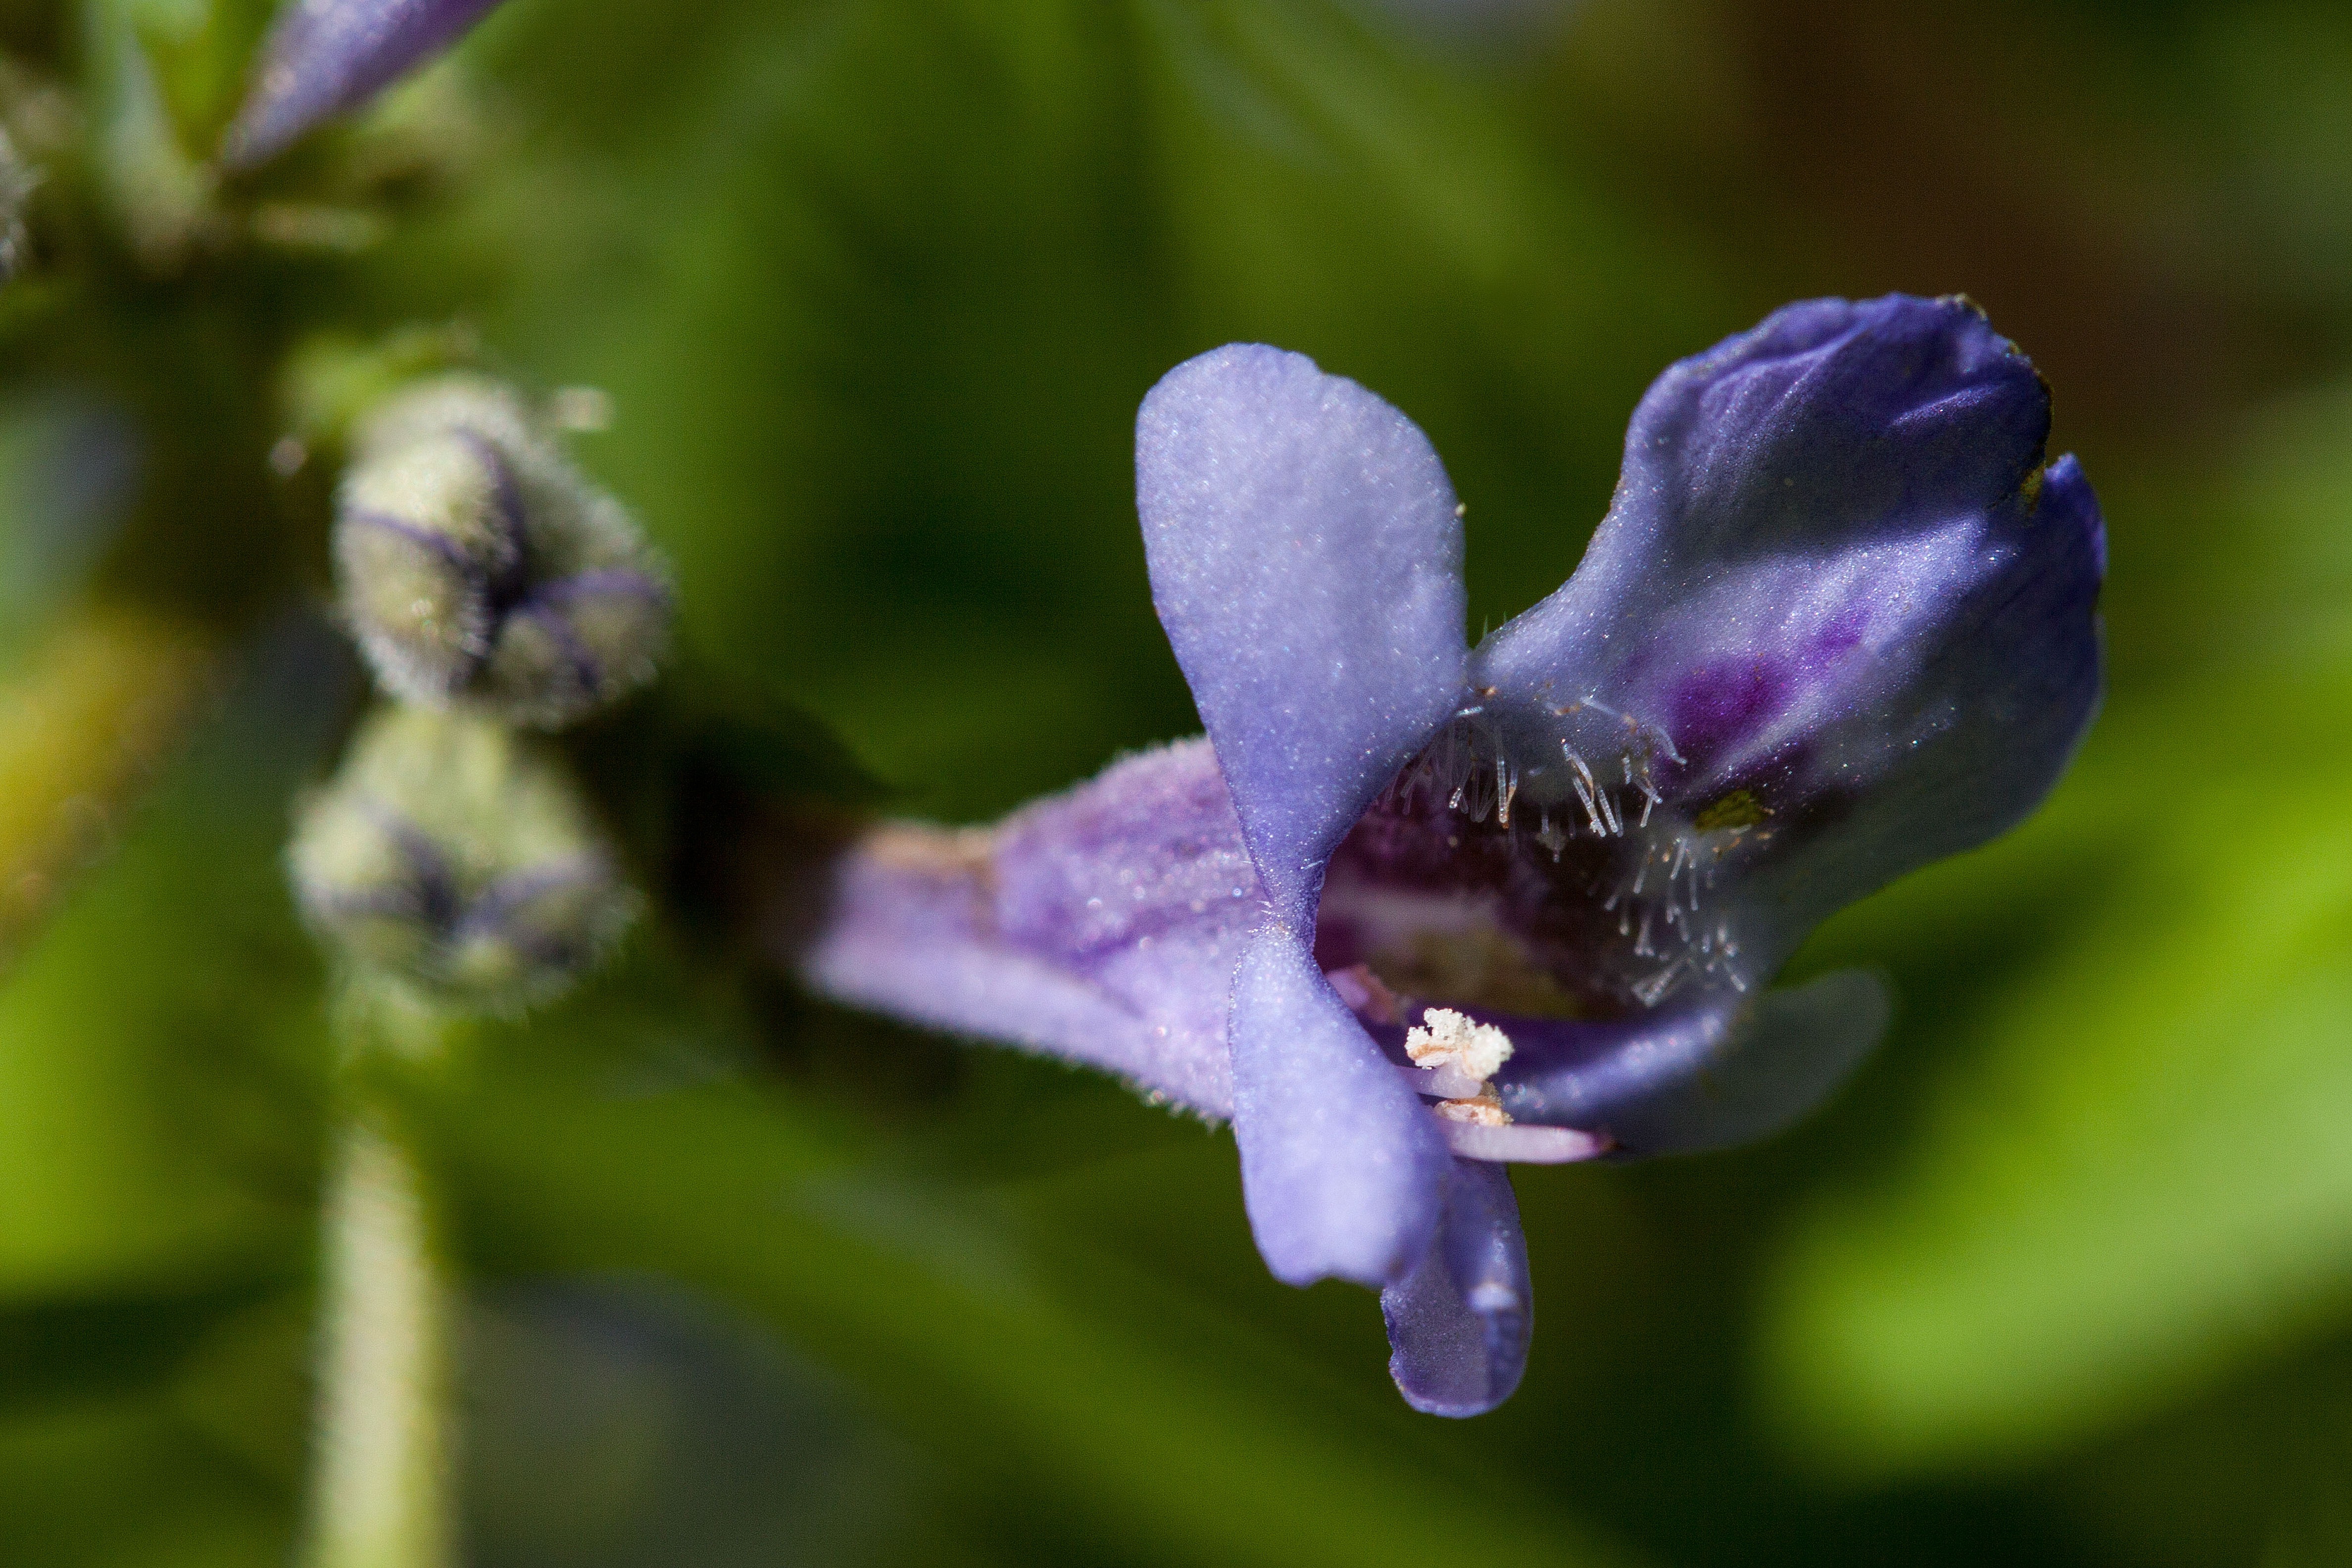
nature, blossom, plant, photography, flower, petal, bloom, pollen, spring, stamp, macro, small, botany, blue, flora, wild flower, wildflower, close up, violet, macro photography, flowering plant, genus, dead nettle, lamiaceae, dayflower, lamium, land plant, violet family, dayflower family, family of lamiaceae